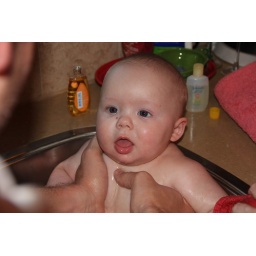
Logan in the kitchen sink